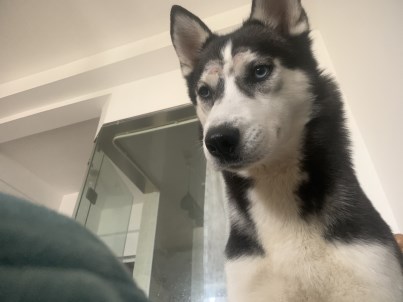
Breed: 1160-n000003-Siberian_husky